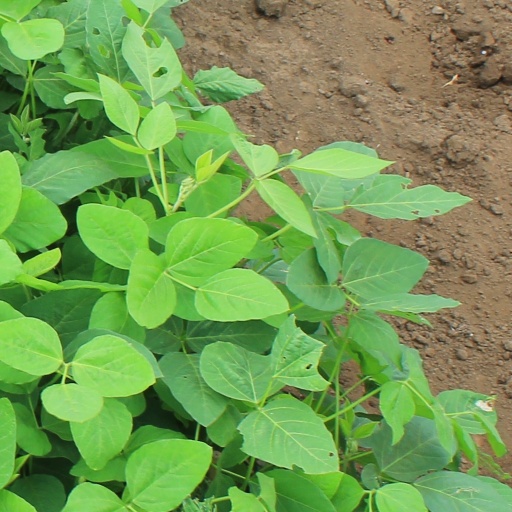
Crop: soybean